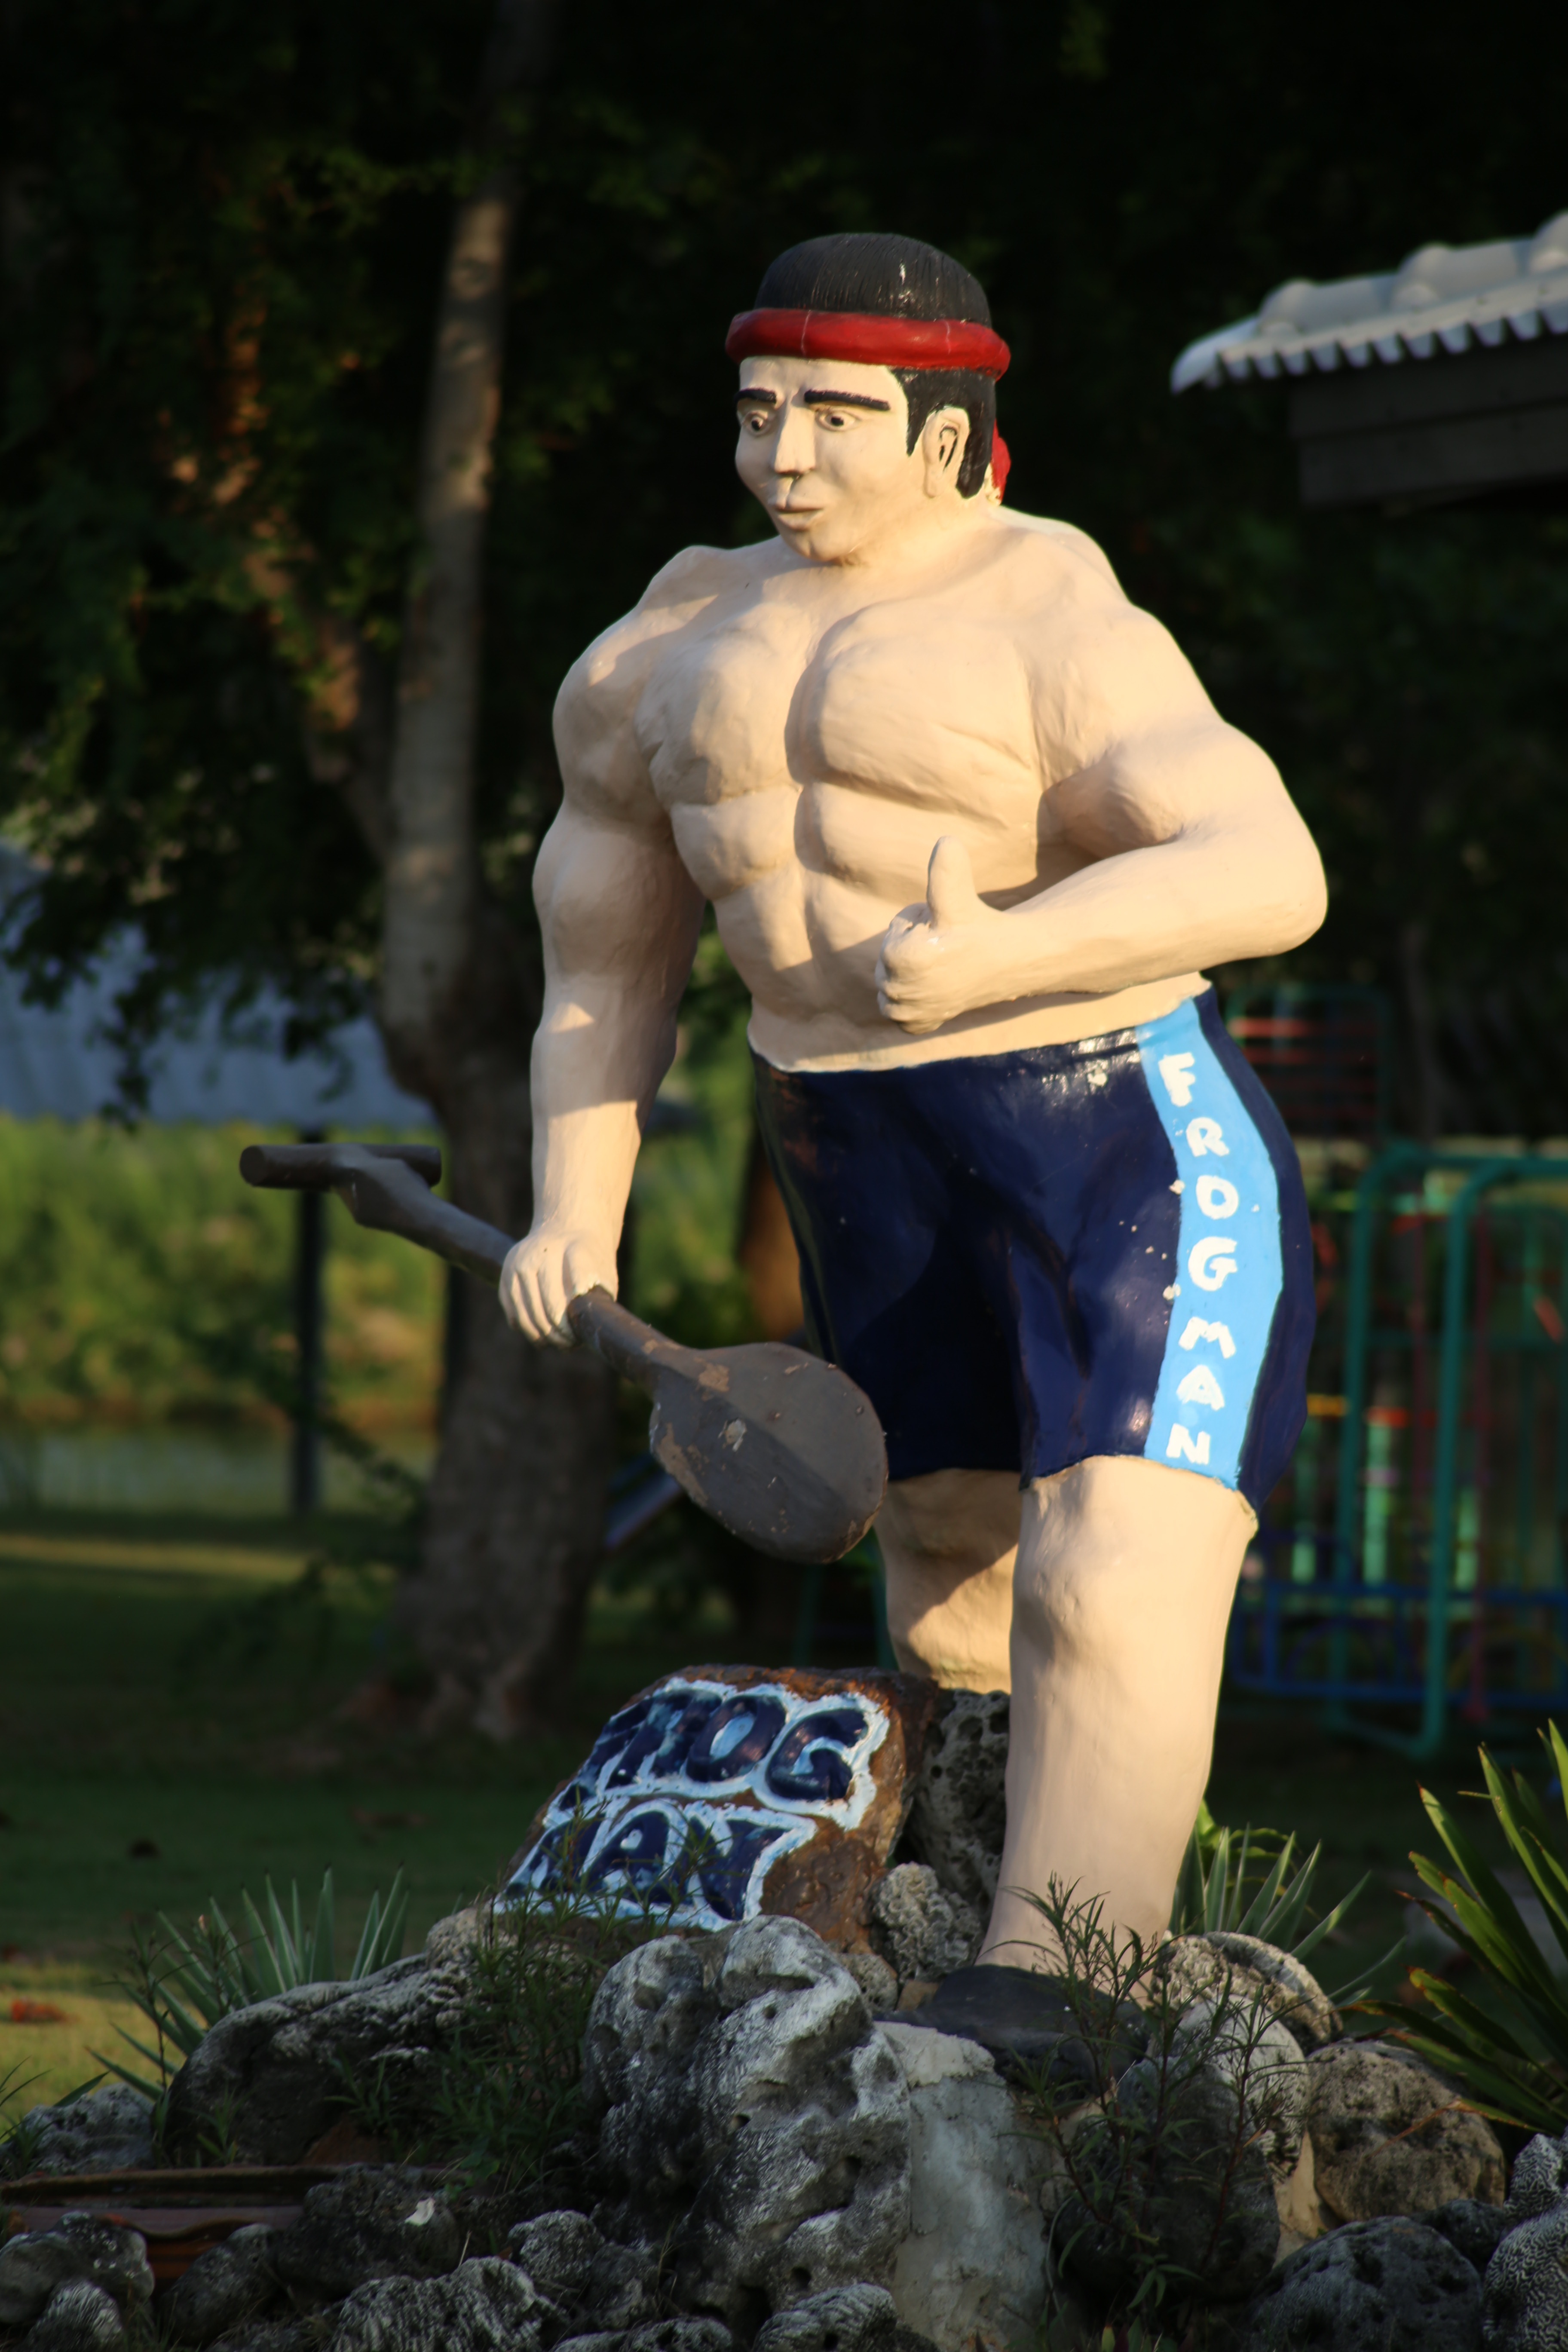
person, male, statue, mud, muscle, tourist attraction, the statue